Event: Nepal Earthquake
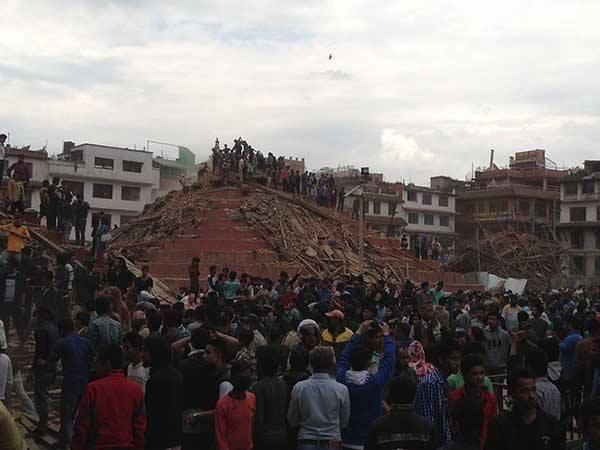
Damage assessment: damage